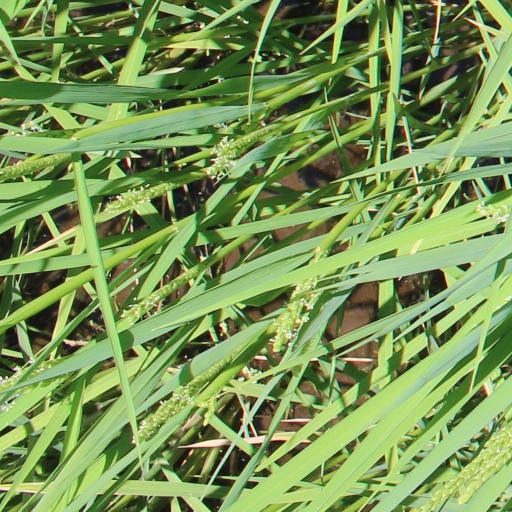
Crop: rice